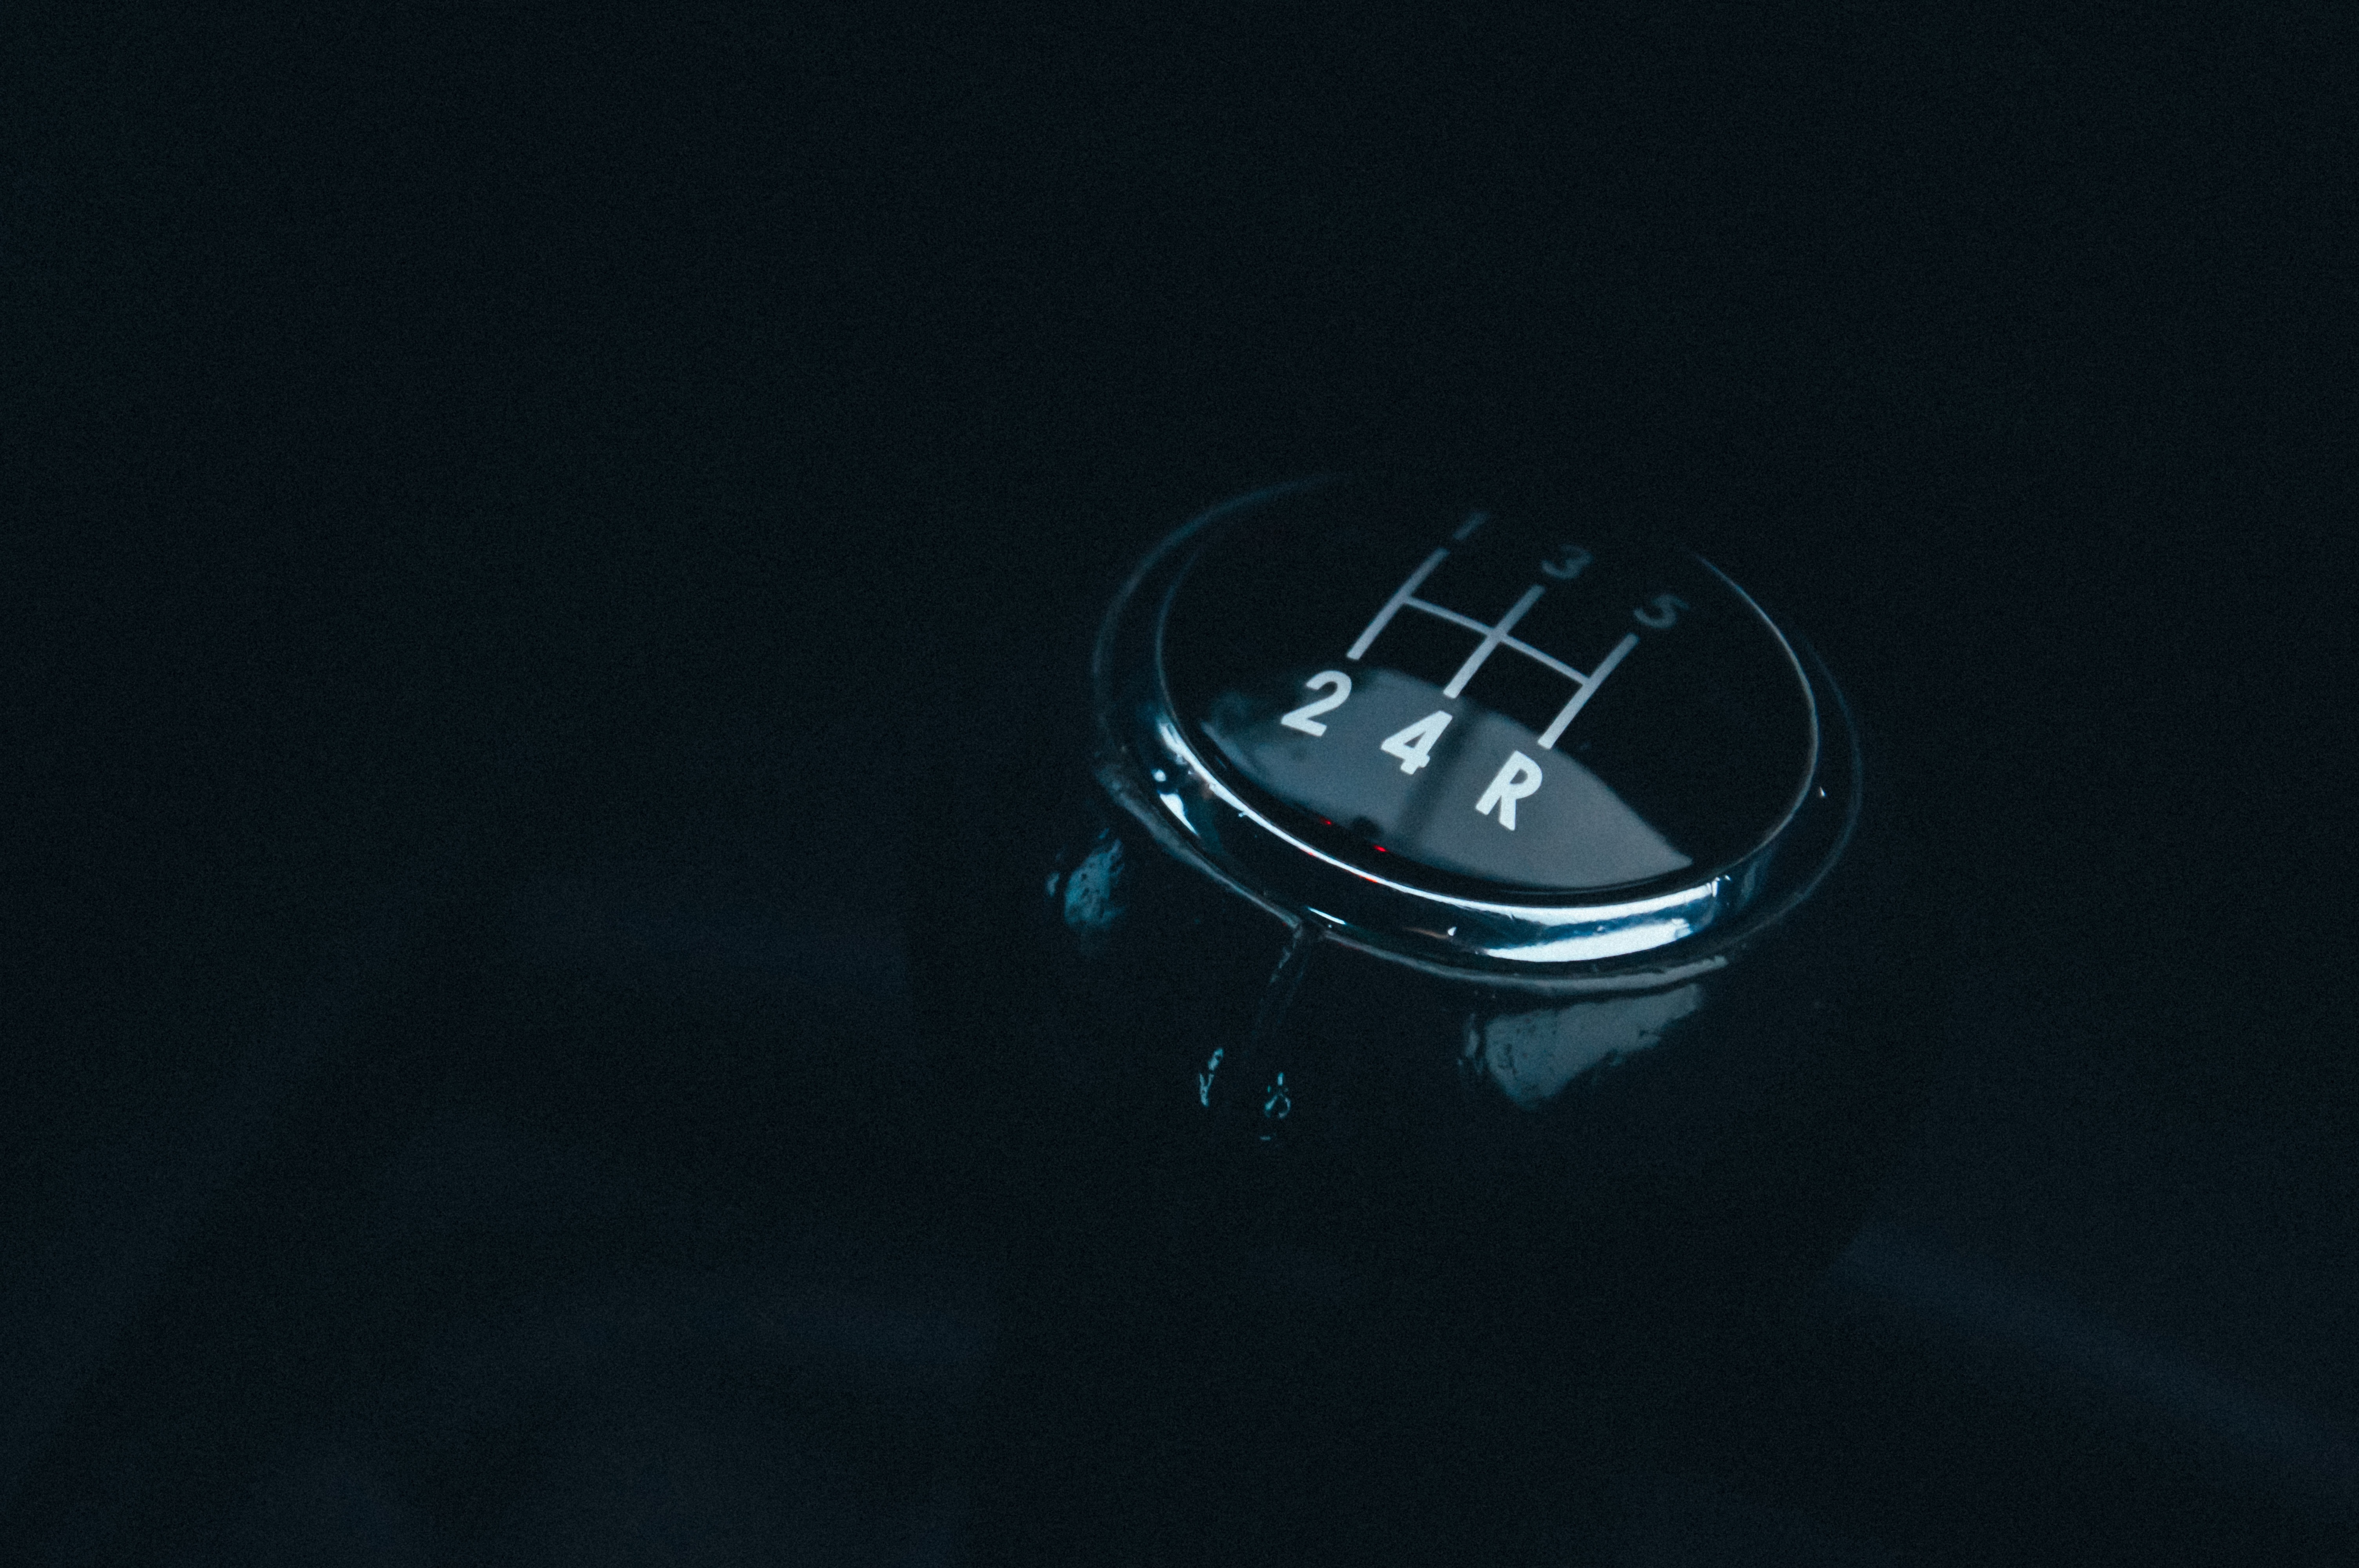
hand, light, technology, sport, car, automobile, interior, transportation, transport, vehicle, gear, drive, metal, auto, darkness, speed, modern, circle, automotive, handle, font, race, power, chrome, numbers, design, logo, knob, change, manual, shape, shift, transmission, stick, screenshot, shifter, lever, shifting, clutch, gearbox, gearstick, stickshift, stick shift, computer wallpaper